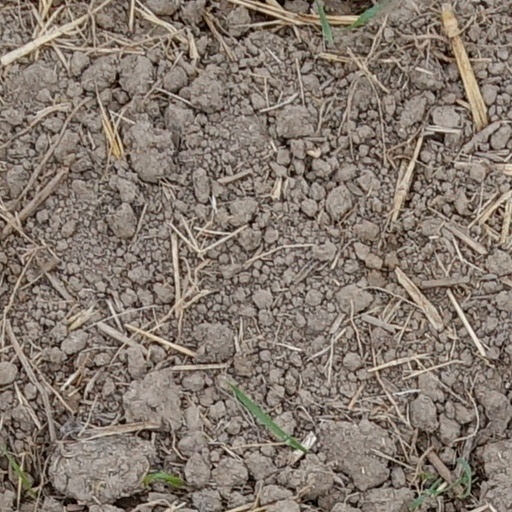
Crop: wheat